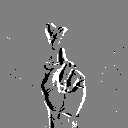
ASL letter: r